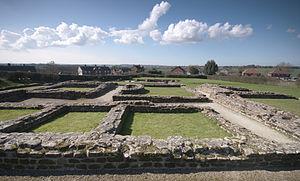
Le cursus publicus, parfois appelé vehiculatio durant le Haut Empire, est le service de poste impérial qui assurait les échanges officiels et administratifs au sein de l’Empire romain. Son réseau nous est connu par la Table de Peutinger.